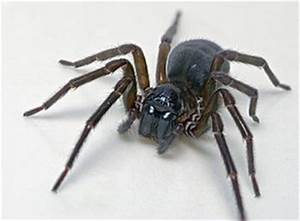
Label: spider